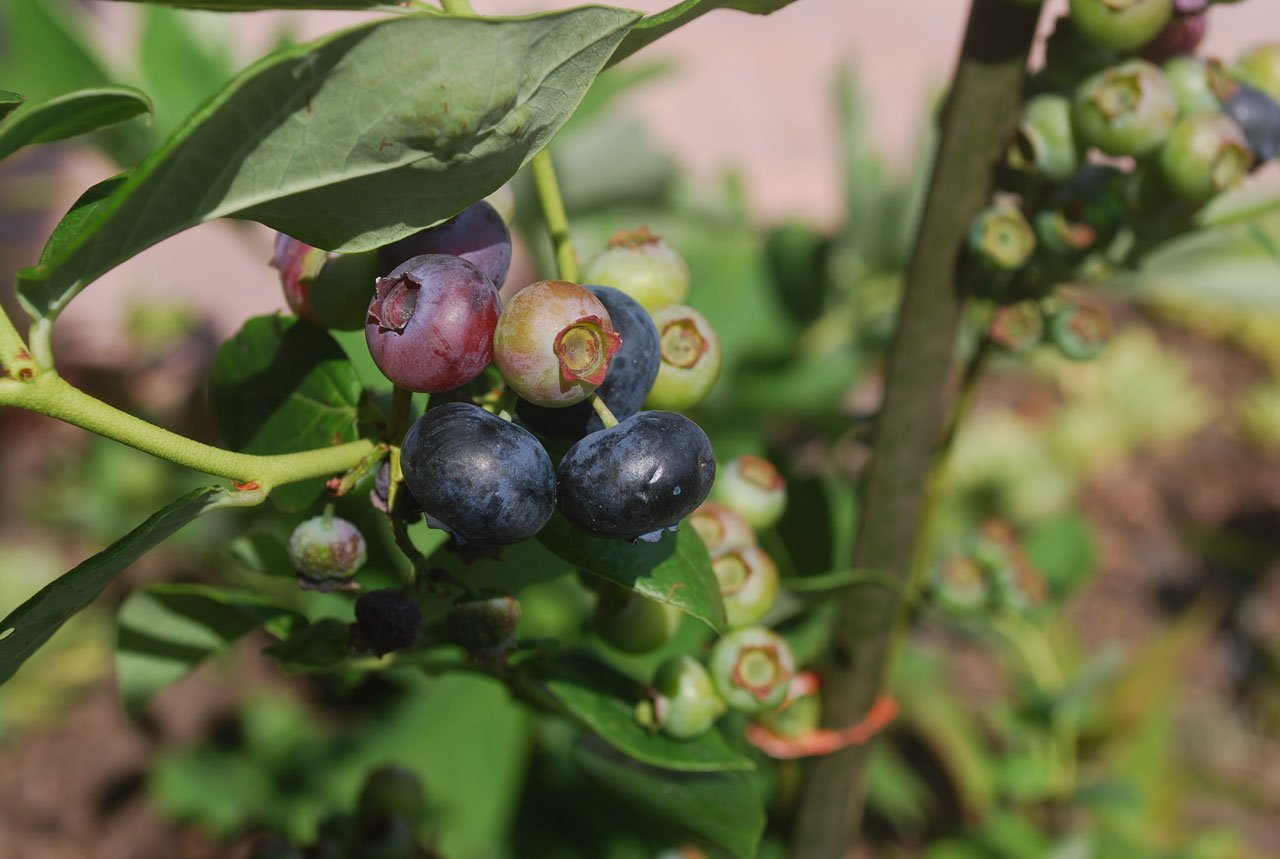
branch, plant, fruit, berry, stem, flower, ripe, bush, food, produce, macro, blueberry, flora, shrub, flowering plant, bilberry, huckleberry, damson, chokeberry, land plant